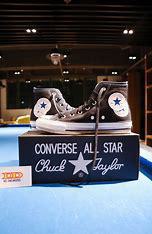
Brand: Converse
Model: 100